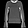
Label: Pullover